Striped bass fishing

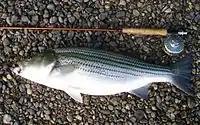
Flyrod caught striped bass from the Coosa River near Wetumpka, Alabama (Released)

The Atlantic coast migratory striped bass fishery had collapsed by the 1970s and early 1980s due to a combination of habitat degradation and overfishing. The 1982 year class of striped bass represented the best reproductive and recruitment effort in ten years, and initial management efforts were directed at rebuilding the juvenile abundance index. It took until 1995 for the female spawning stock biomass (SSB) to be deemed fully recovered by the Atlantic States Marine Fisheries Commission (ASMFC).